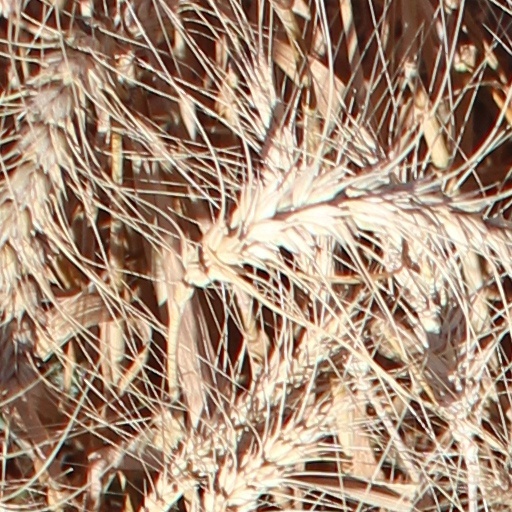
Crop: wheat